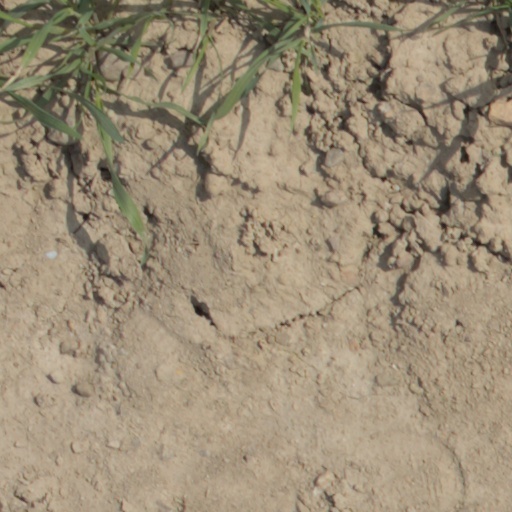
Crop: wheat